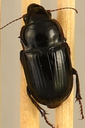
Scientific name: Euryderus grossus
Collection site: Central Plains Experimental Range NEON (CPER), plot CPER_003